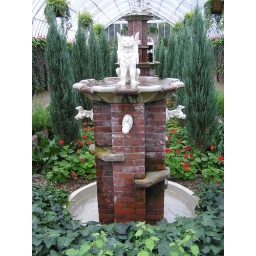
ivy lines the base of this red brick fountain in this garden